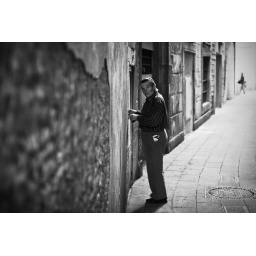
the man who carries the plastic bag in the pocket